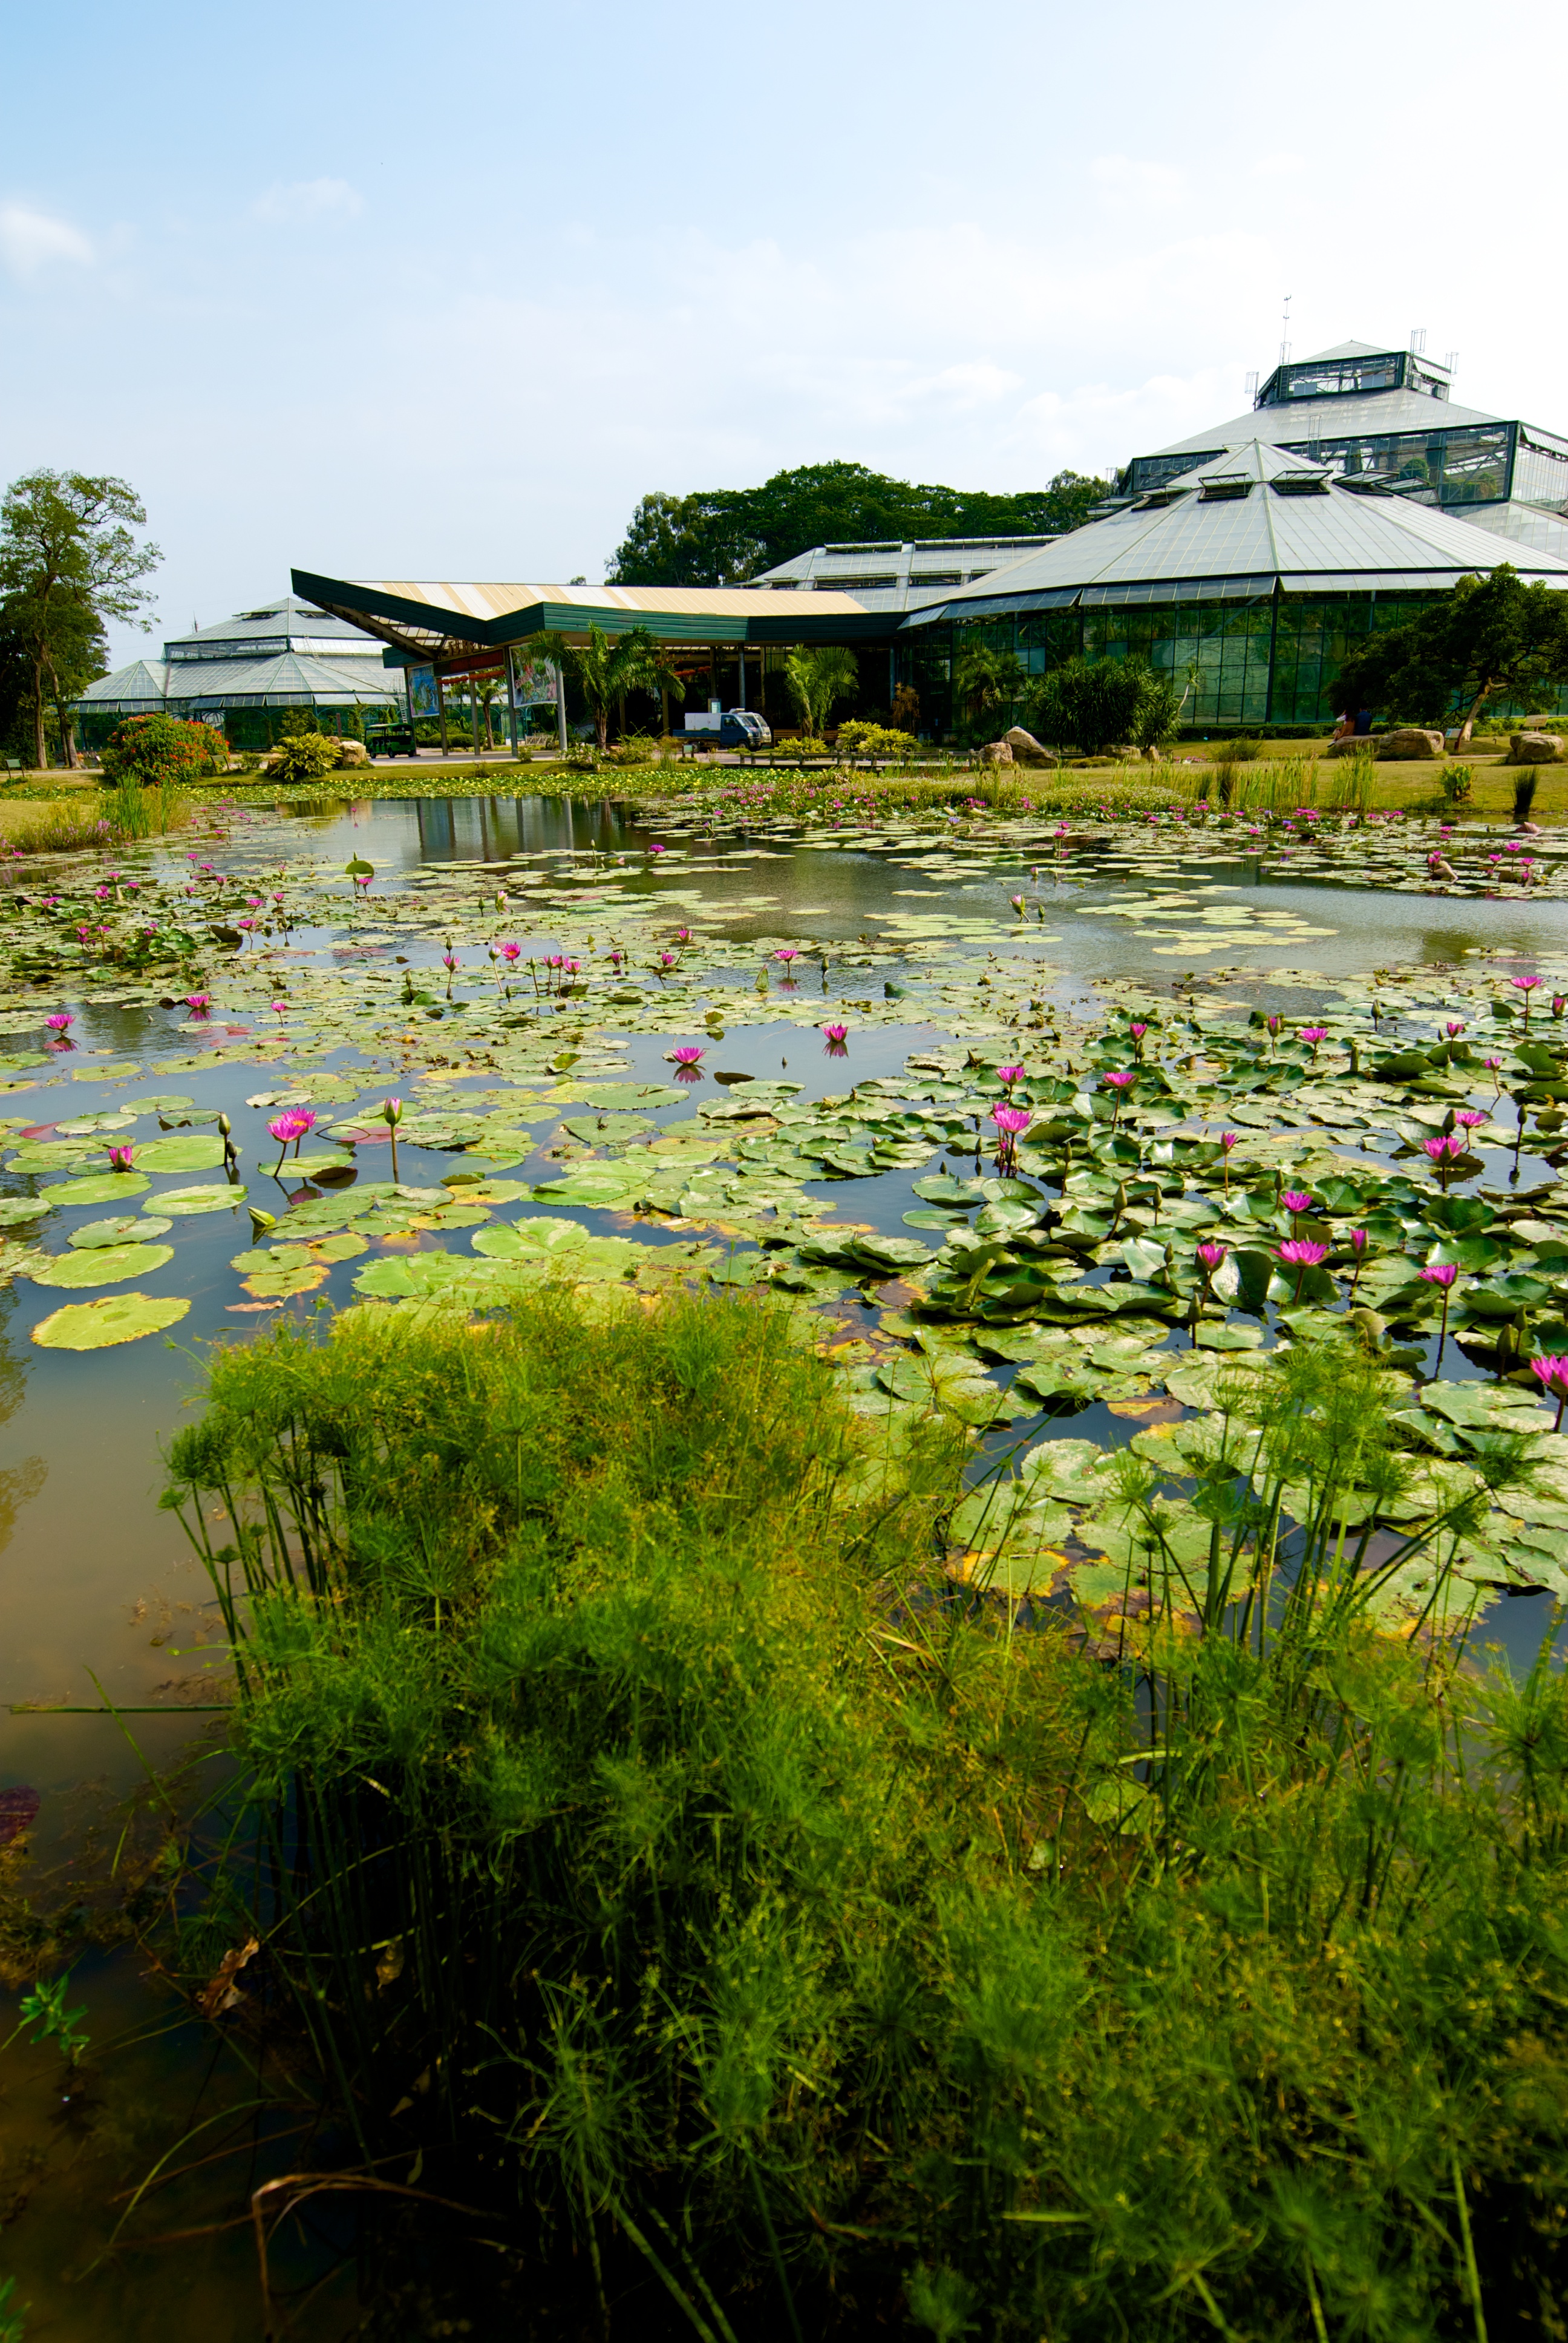
nature, grass, plant, sky, meadow, flower, pond, green, botany, blue, garden, flora, wildflower, trees, canton, guangzhou, birthday, ecosystem, rural area